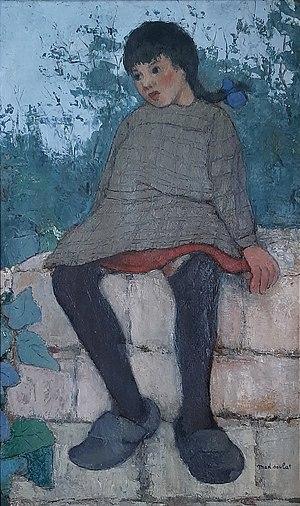
Madeleine Soulat, La petite Marie, 1933, huile sur toile, 92 x 60 cm, collection particulière
Madeleine Jeanne Marie Soulat, née le 16 novembre 1909 à Châteauroux et décédée le 3 janvier 1974 à Oberhausbergen, est une peintre, illustratrice et autrice de contes merveilleux française.